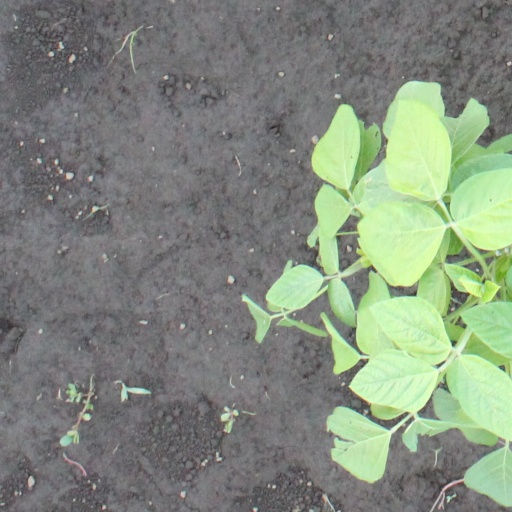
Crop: soybean